Palace of the Grand Dukes of Lithuania

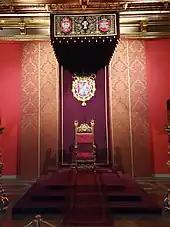
Throne Room inside the palace

The palace was remodelled in the Renaissance style in the 16th century. The plan was prepared by several Italian architects, including Giovanni Cini da Siena, Bernardino de Gianotis, and others. The palace was visited by Ippolito Aldobrandini, who later became Pope Clement VIII. Another major development took place during the reign of the House of Vasa. The palace was refurbished in the early Baroque style during the rule of Sigismund III Vasa. Matteo Castello, Giacopo Tencalla, and other artists participated in the 17th-century renovation.